Arts and Crafts movement

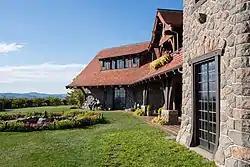
Facade of the Castle in the Clouds and lawn overlooking Lake Winnipesaukee in New Hampshire, built 1913–1914

By the end of the nineteenth century, Arts and Crafts ideals had influenced architecture, painting, sculpture, graphics, illustration, book making and photography, domestic design and the decorative arts, including furniture and woodwork, stained glass, leatherwork, lacemaking, embroidery, rug making and weaving, jewellery and metalwork, enameling and ceramics. By 1910, there was a fashion for "Arts and Crafts" and all things hand-made. There was a proliferation of amateur handicrafts of variable quality and of incompetent imitators who caused the public to regard Arts and Crafts as "something less, instead of more, competent and fit for purpose than an ordinary mass produced article."